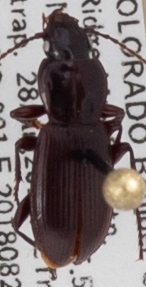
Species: Pterostichus restrictus
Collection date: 2018-08-28
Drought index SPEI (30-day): -1.69
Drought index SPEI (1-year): -1.13
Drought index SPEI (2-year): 0.24